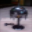
Label: lamp